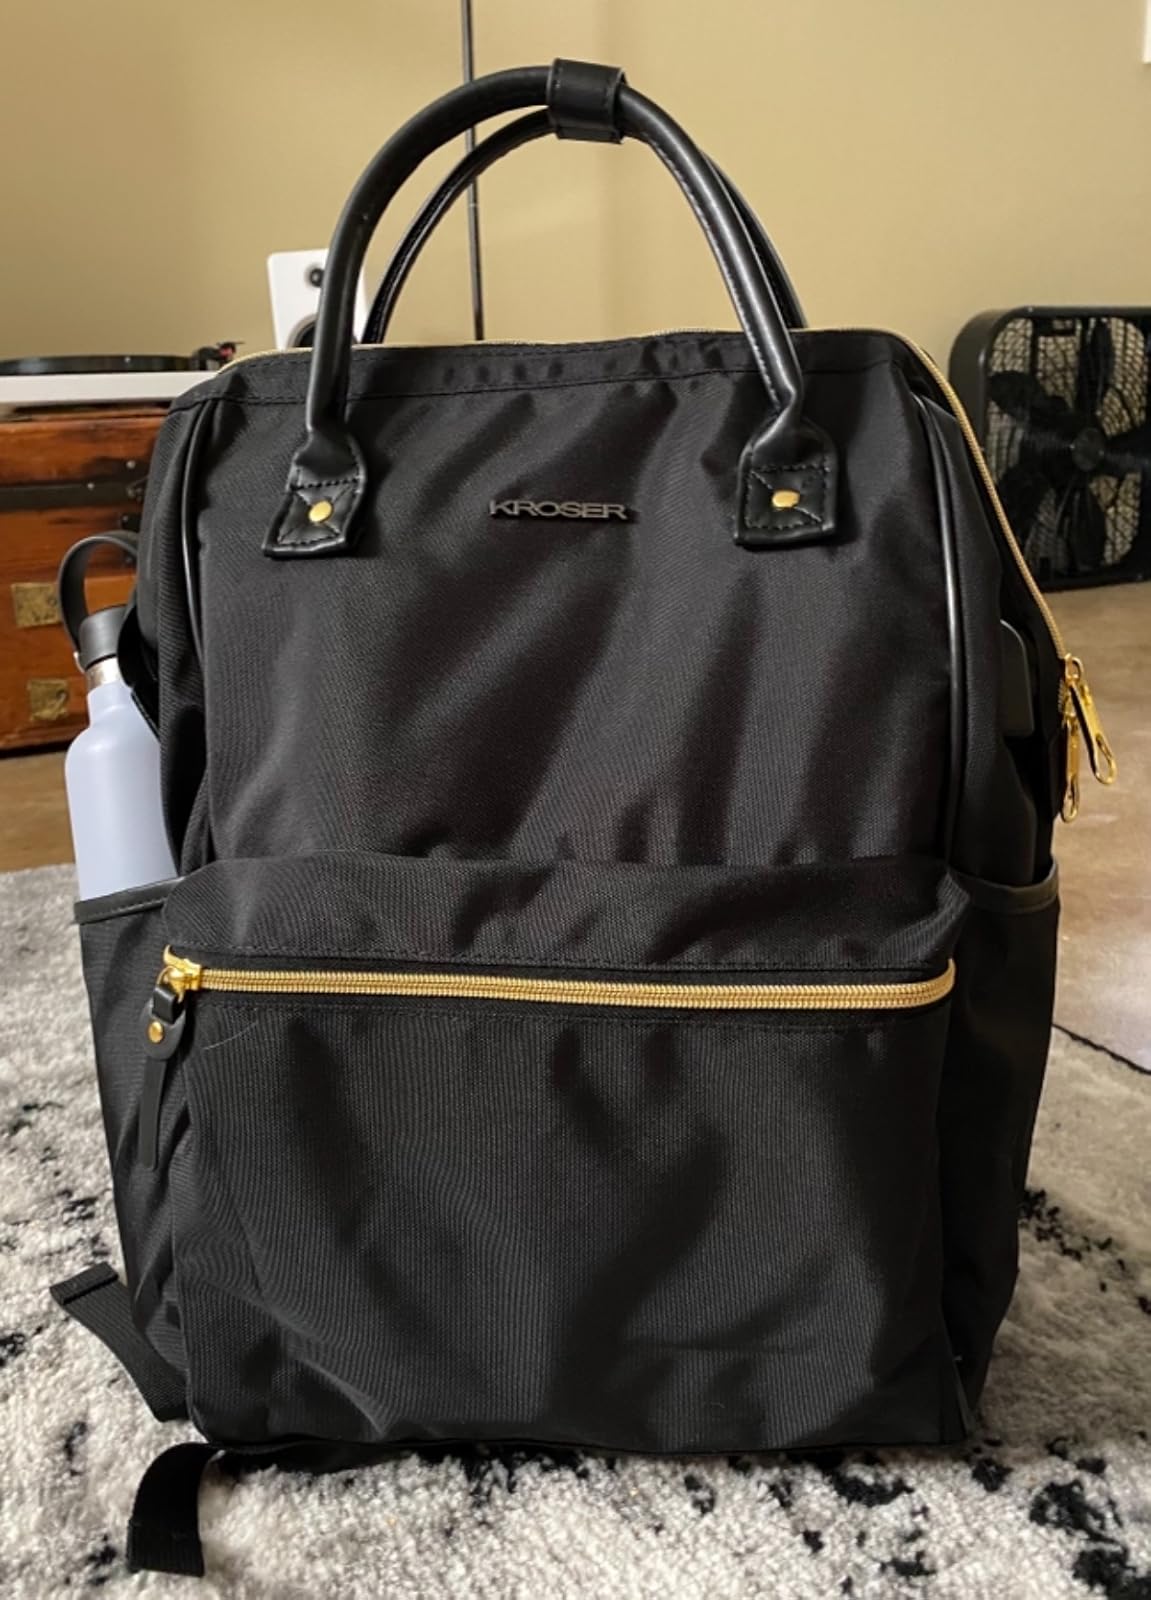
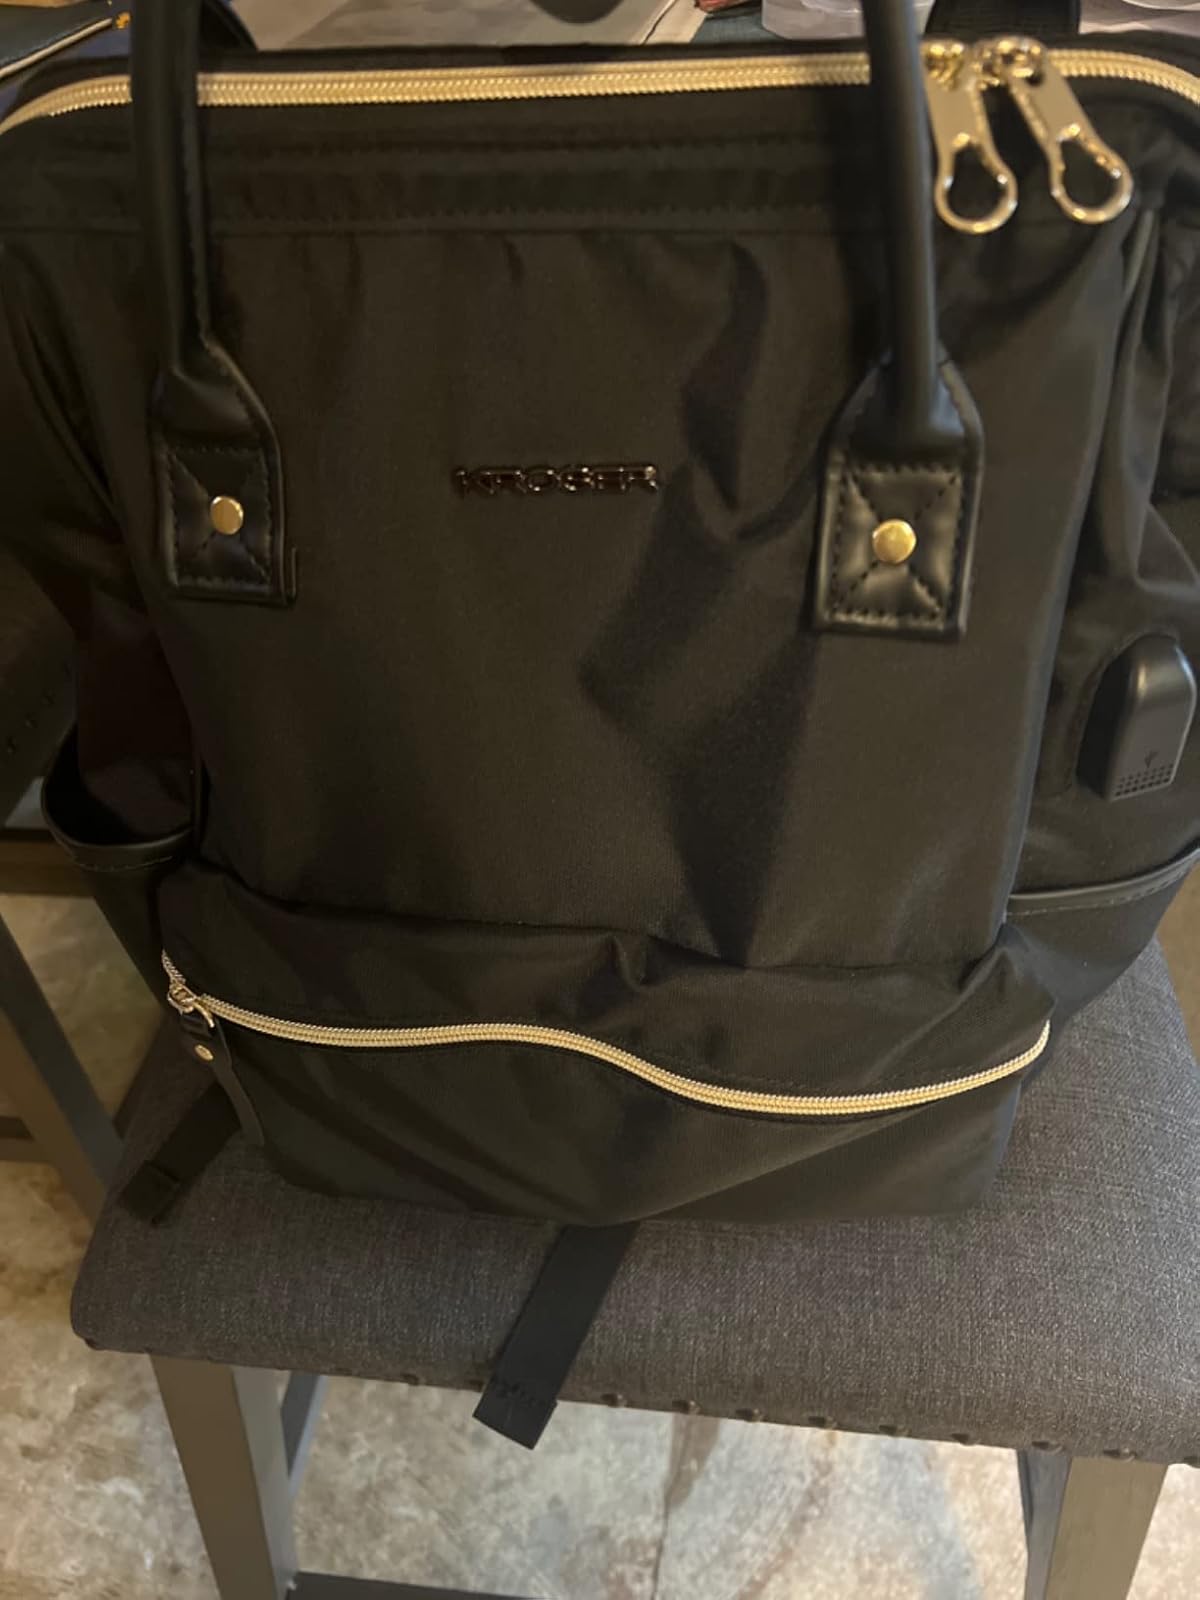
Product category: bag
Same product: yes